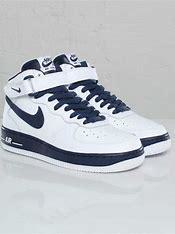
Brand: Nike
Model: Force 1